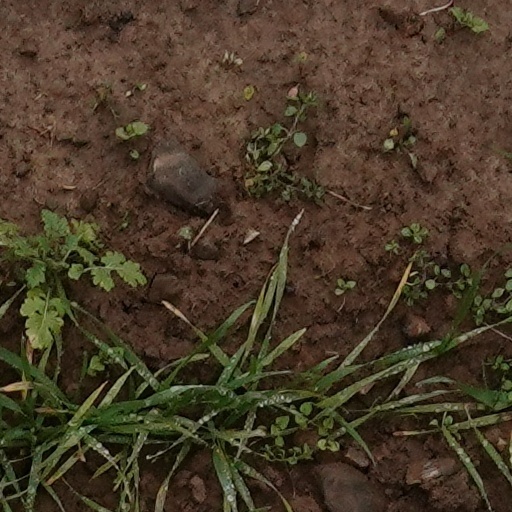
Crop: wheat